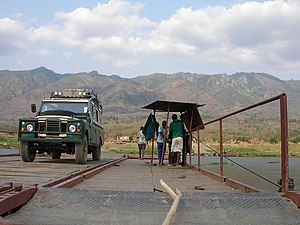
Shire (flod)
En færge krydser Shire i Mozambique.
Shire en flod i det sydlige Malawi og centrale Mozambique. Shire er Malawis vigtigste flod og er 402 km lang. Floden løber fra den sydlige ende af Malawisøen og løber ud i Zambezi i Mozambique. En dæmning ved Liwonde regulerer vandstanden fra Malawisøen. Et rigt dyreliv som elefanter, flodheste, krokodiller og antiloper er afhængig af planter som vokser på flodbredderne.